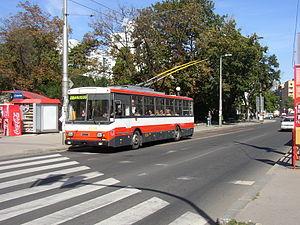
Le réseau de Trolleybus de Bratislava a transporté ses premiers passagers le 31 juillet 1941 et est toujours en activité.